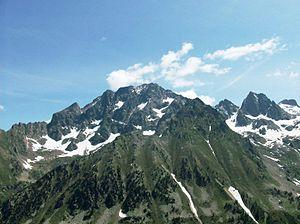
La vallée du Gesso, est une vallée du Piémont italien formée du vaste bassin du Gesso, fortement modelé par l'action des glaciers.